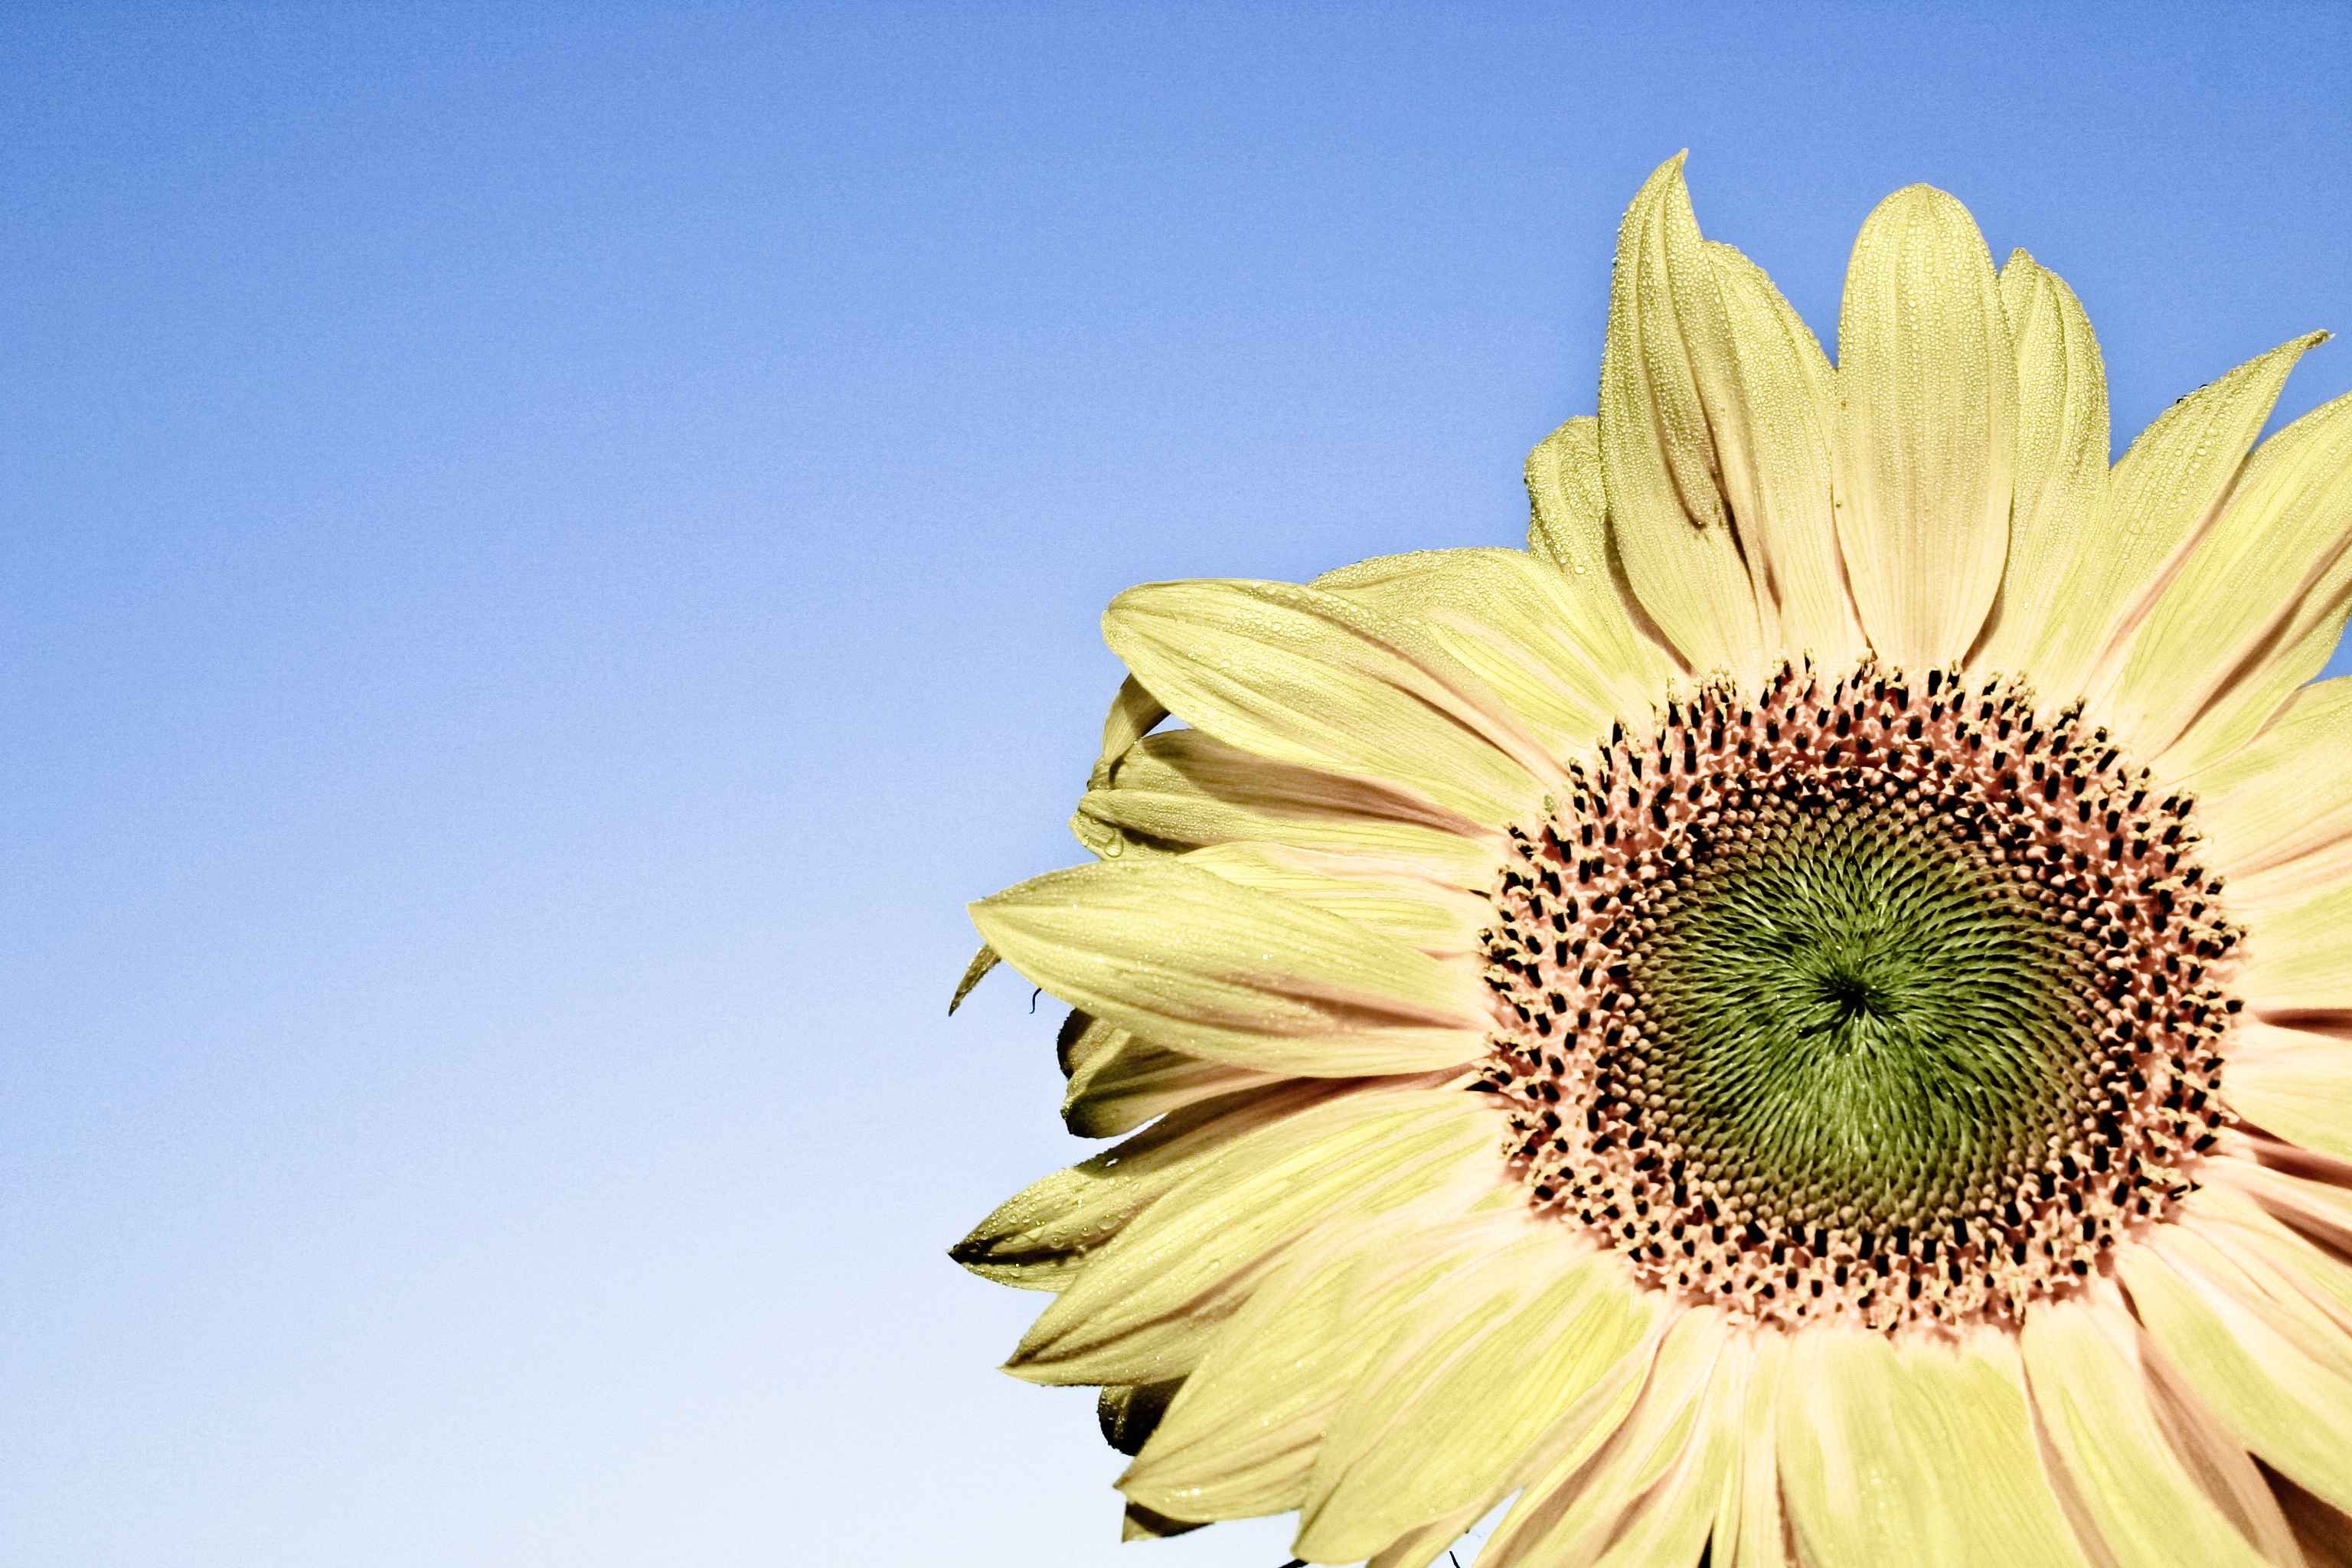
nature, blossom, plant, field, flower, petal, bloom, summer, macro, yellow, close, flora, sunflower, close up, decorative, sun flower, macro photography, summer flowers, flowering plant, daisy family, asterales, sunflower seed, plant stem, land plant